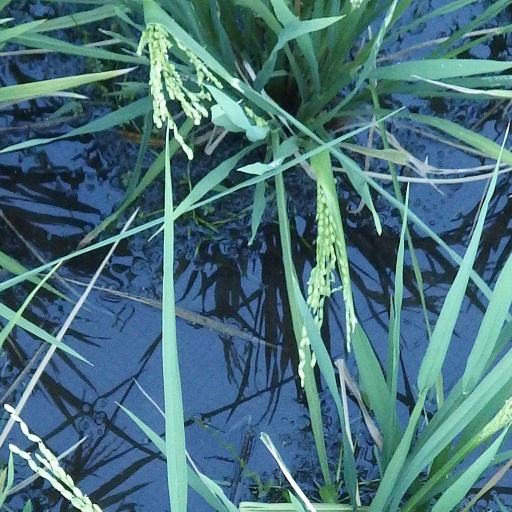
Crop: rice